4th Anti-aircraft Artillery Regiment "Peschiera"

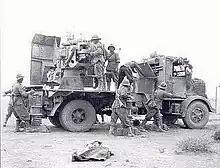
Lancia 3Ro truck with 90/53 anti-aircraft gun

The 4th Anti-aircraft Artillery Regiment "Peschiera" is an air defense regiment of the Italian Army. Originally an air defense regiment of the Royal Italian Army, the regiment is now based in Mantua in Lombardy and assigned to the Anti-aircraft Artillery Command. The regiment's batteries are equipped with SAMP/T air defense systems. During the Cold War, the regiment was equipped with MIM-23 Hawk surface-to-air missiles and formed, together with the 5th Anti-aircraft Missile Artillery Regiment, the air defense belt of the Italian Army in the country's Northeast. The regiment's anniversary falls, as for all Italian Army artillery regiments, on June 15, the beginning of the Second Battle of the Piave River in 1918.